Clan Macdonald of Clanranald

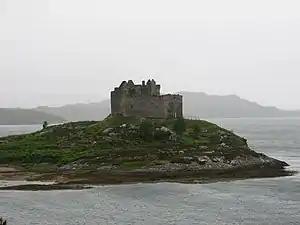
Castle Tioram is the traditional seat of the Clan MacDonald of Clanranald.

In 1427, James summoned parliament at Inverness and summoned the area chiefs. Of those, Alexander (son of Godfrey and nephew of Reginald) and John MacArthur (of Clan Arthur) were immediately seized and executed. Allan, son of Reginald, seems to have survived, as his name is recorded in the Exchequer Rolls for the year 1428. This is the only contemporary record of Allan to exist; although his name appears in the genealogies and manuscript histories of the clan, nothing else is recorded of him, and thus there is nothing to show whether he succeeded to his father's lands after the execution of Alexander. It is however likely that, as he held a crown charter for the lands, the king would have preferred him to other claimants.